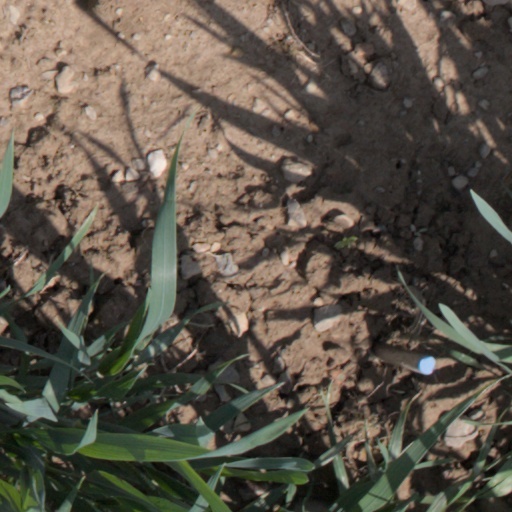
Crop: wheat